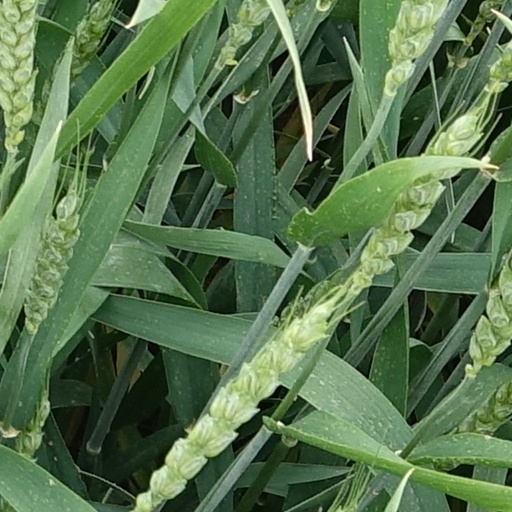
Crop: wheat